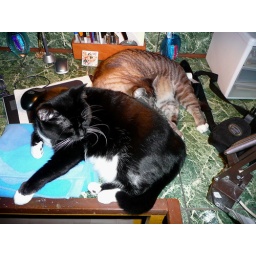
Dixie and Trixie like to sleep on the desk under the lamp when we're using the computer.